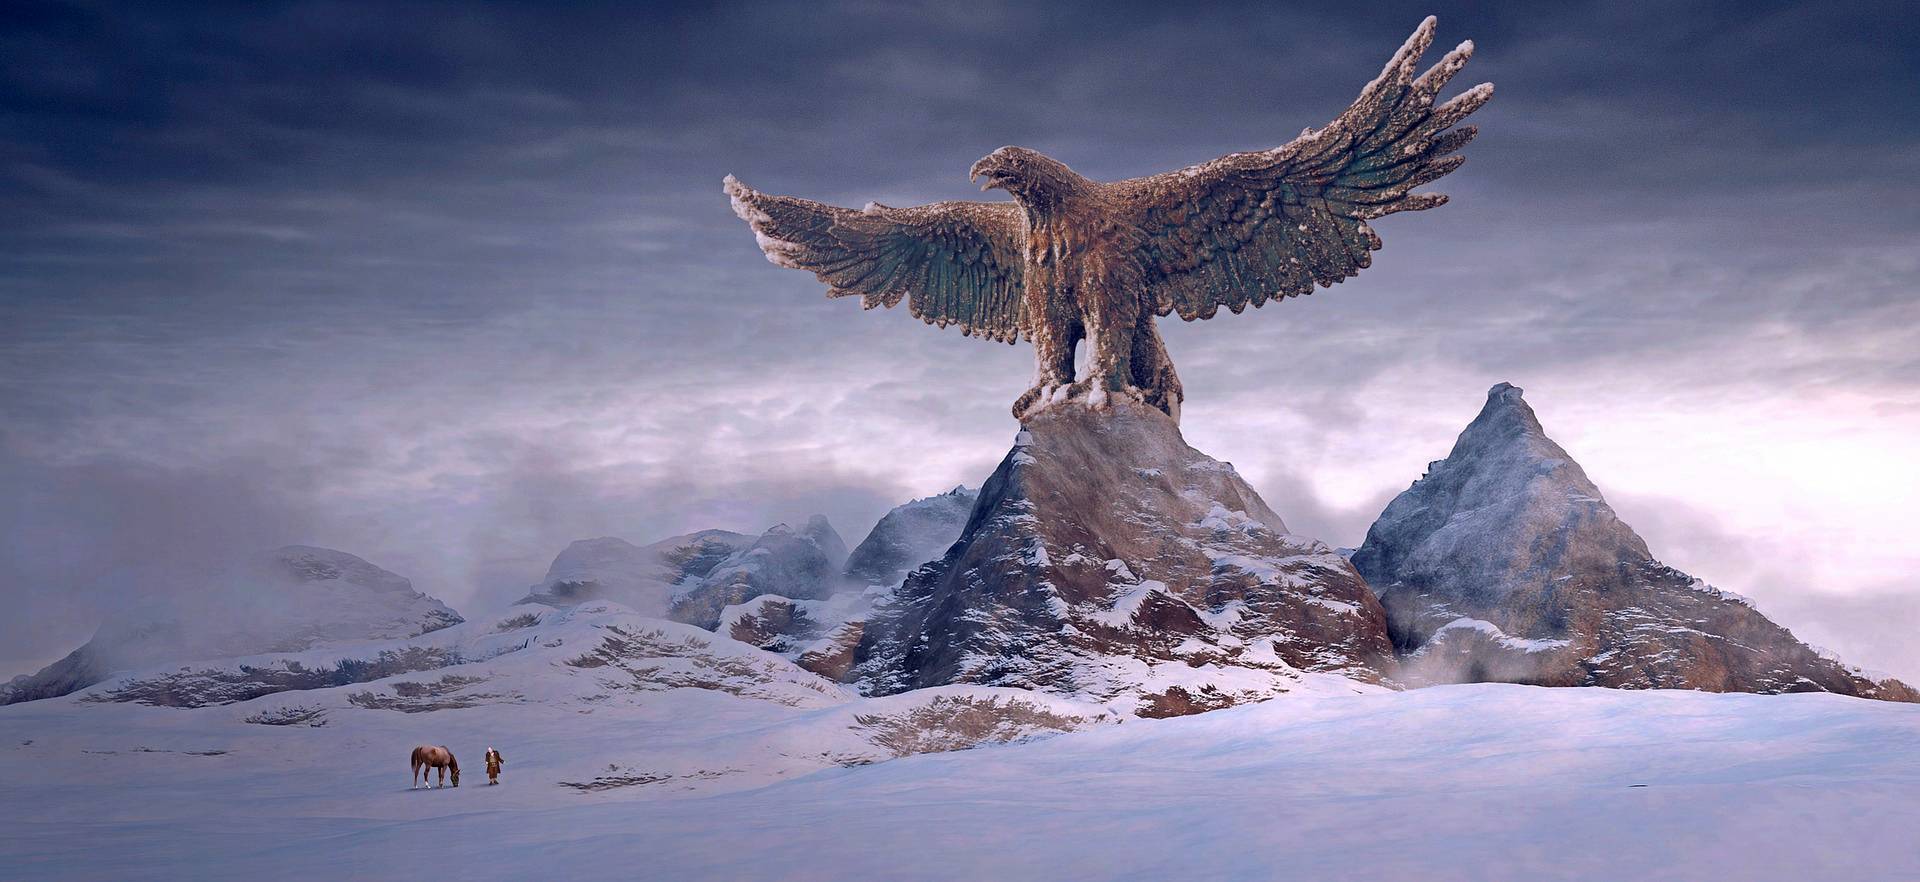
animals, golden eagle, mountainous landforms, mountain, eagle, bird of prey, bird, sky, mountain range, accipitriformes, landscape, summit, wildlife, falconiformes, winter, snow, wing, accipitridae